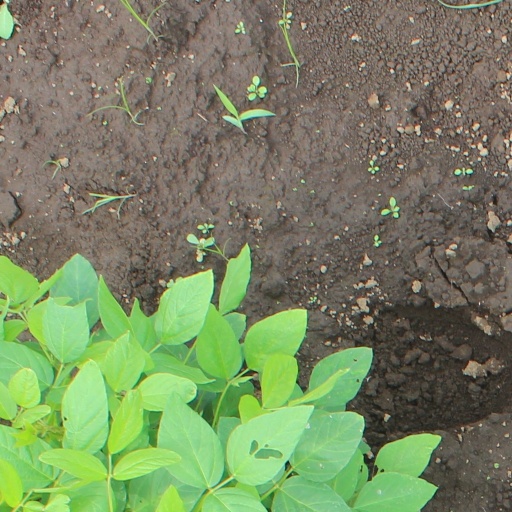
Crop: soybean